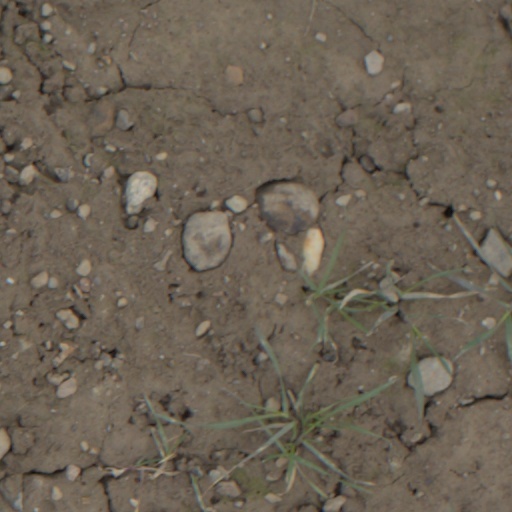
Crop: wheat